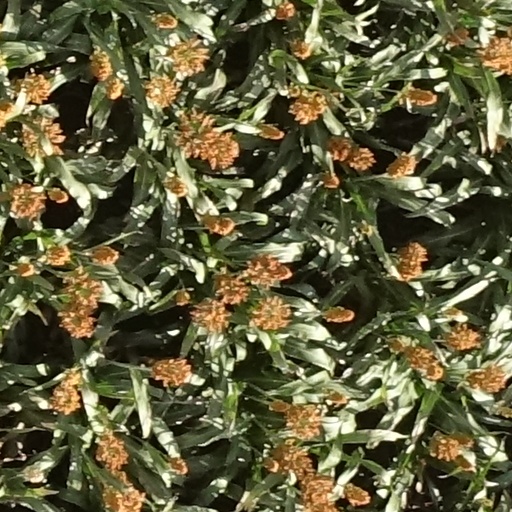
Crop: sorghum